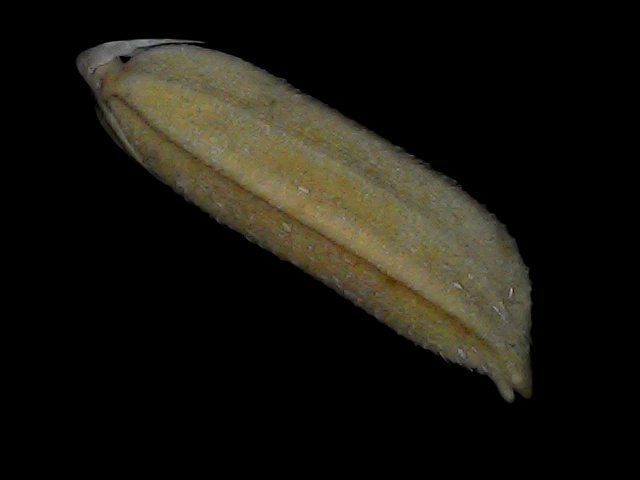
Rice variety: Bd87